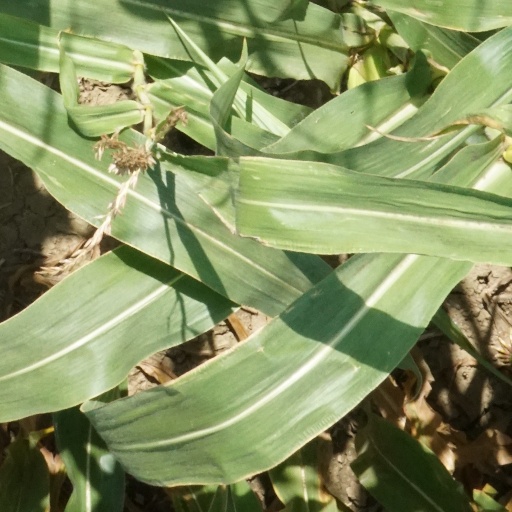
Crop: maize; corn